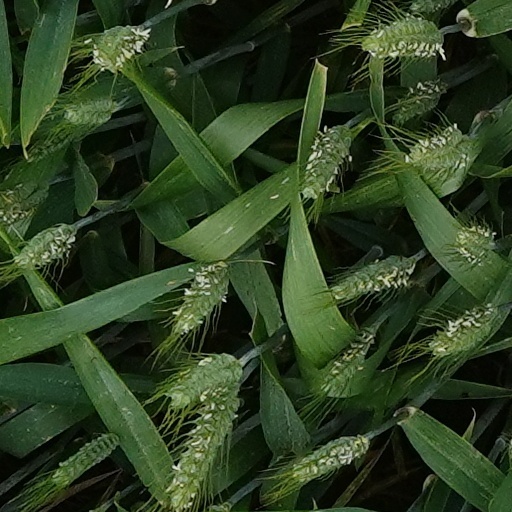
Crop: wheat